Central chimpanzee

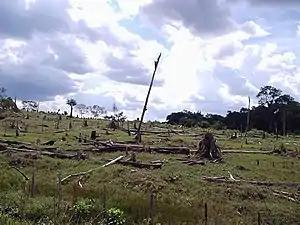
Image of deforestation in a rainforest

The 2007 International Union for Conservation of Nature (IUCN) Red List of Threatened Species classifies the central chimpanzee as endangered. In 1988, they were considered "vulnerable", but have been considered "endangered" since at least 1996. The World Wildlife Fund (WWF) estimates there are as many as 115,000 individuals alive, but that the number is more likely between 47,000 and 78,000 The central chimpanzee only has large, robust populations where large amounts of forest are left undisturbed; smaller, isolated populations also remain. According to the IUCN, decline in the central chimpanzee population is expected to continue for another 30 to 40 years.